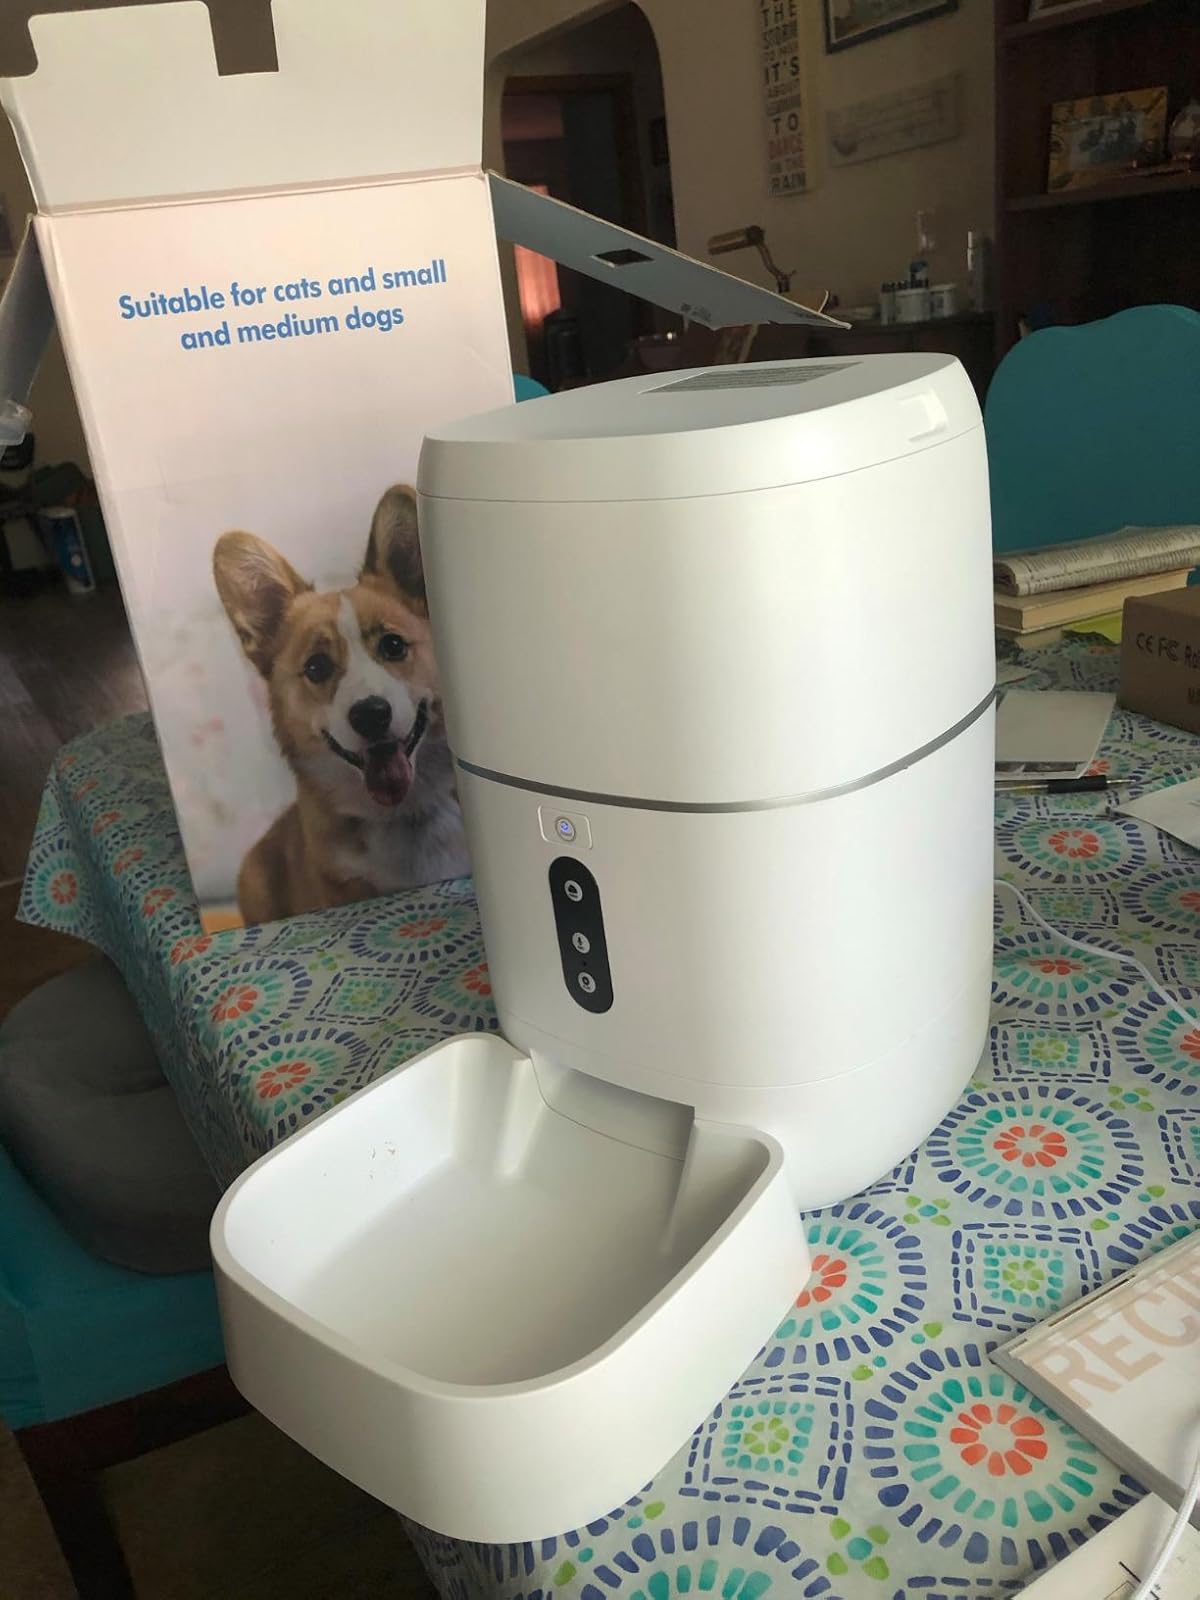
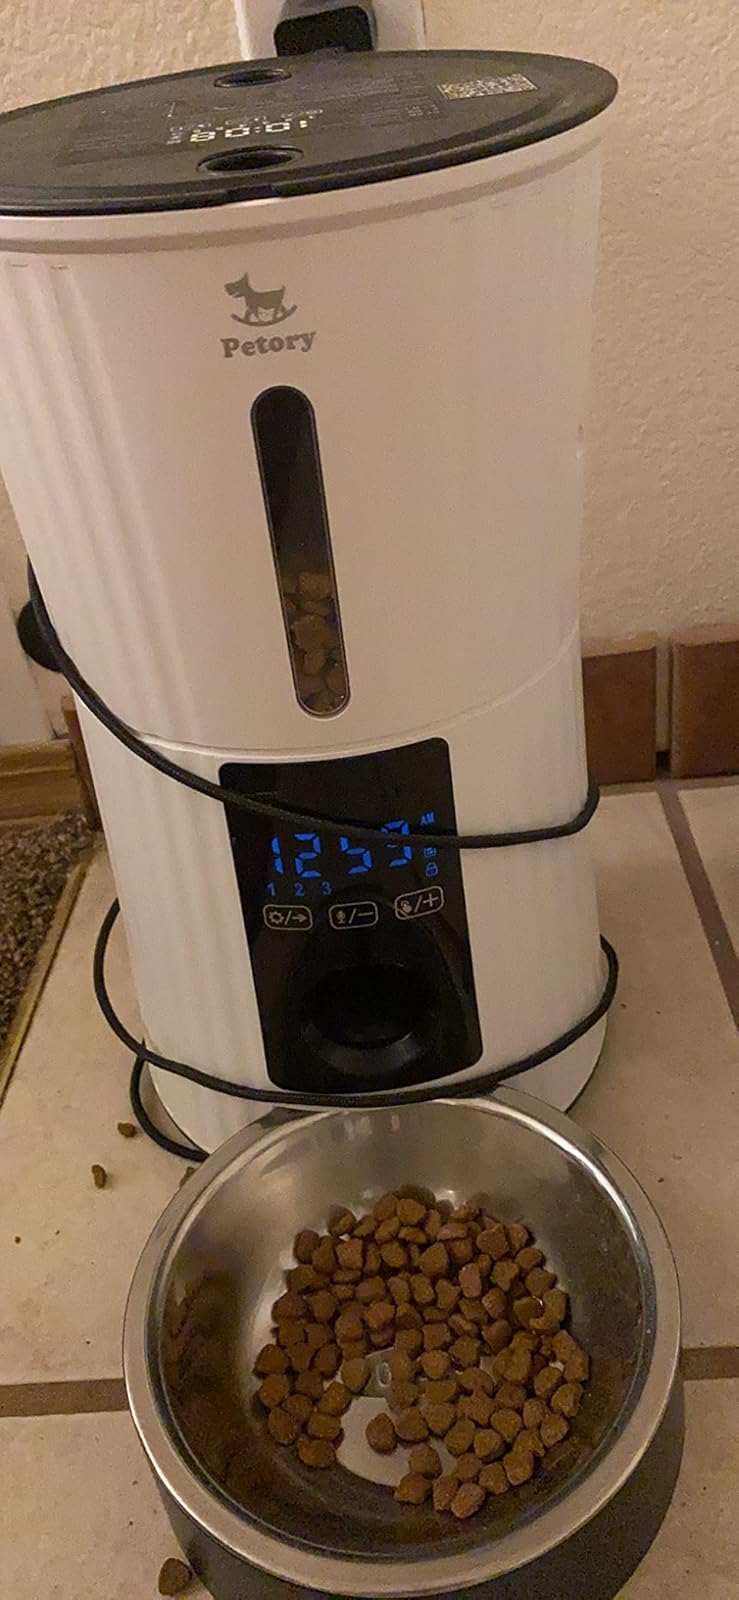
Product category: items_feeder
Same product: no